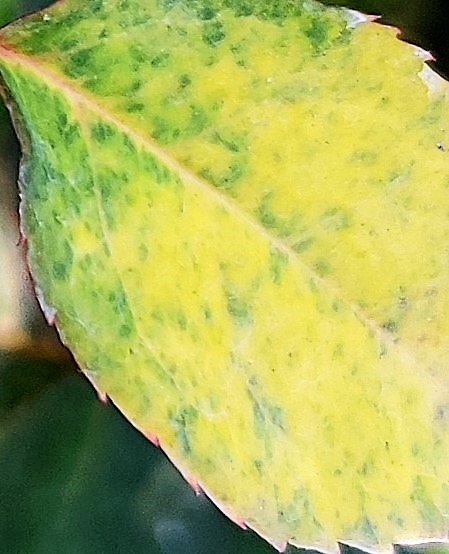
Label: Downy Mildew